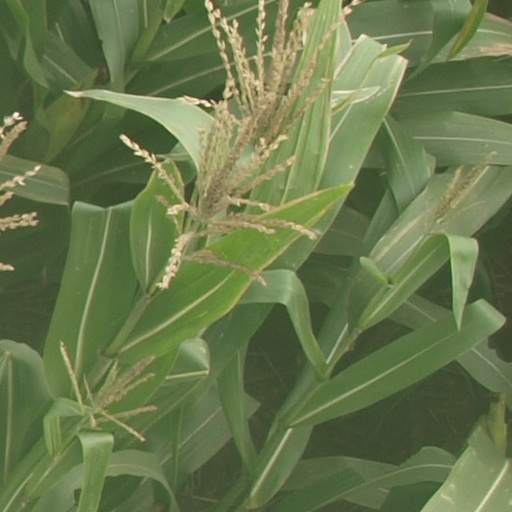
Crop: maize; corn